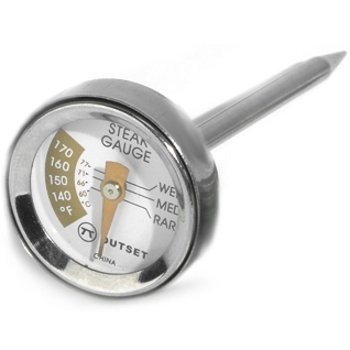
Item Name: OUTSET INC Steak Thermometer, 1 EA
Bullet Point 1: Polished And Sleek Design
Bullet Point 2: Convenient Rounded Read-Out Is Exceptionally Accurate
Product Description: Knowing The Temperature Of Your Steak Is Critical When Cooking And Grilling. Use This Analog Thermometer From Outset To Get Your Steaks Cooked At Just The Right Temperature. The Thermometer Provides A Rounded Read-Out That Is Easy To Read While The Pointed Tip Helps It Easily Insert Into The Meat. It Provides Very Accurate Analog Readings And Features A Polished And Sleek Exterior That Will Compliment Any Kitchen Or Grill. 1' L X 2-1/4' H
Value: 1.0
Unit: Count

Price: 25.97